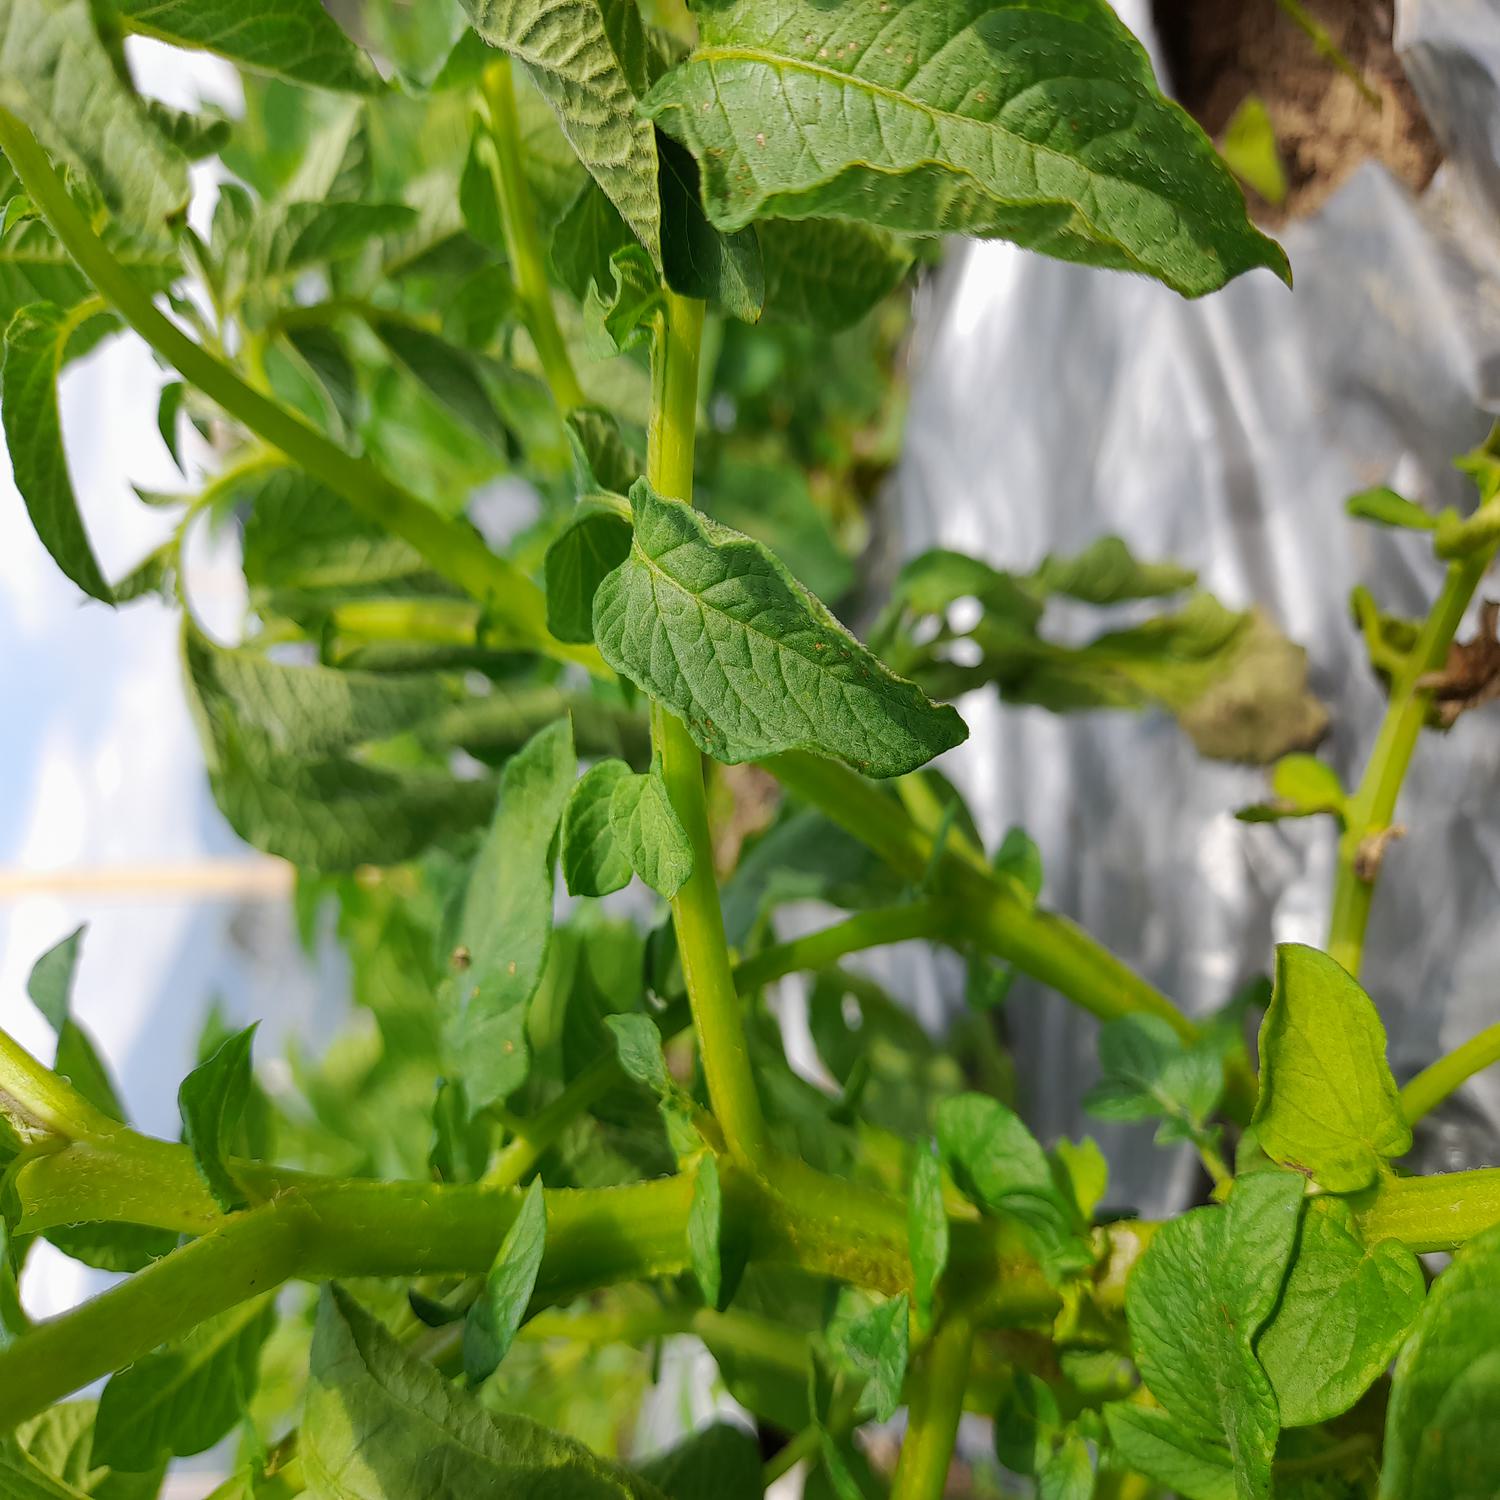
Label: Bacteria